Killing of Blake Shearer

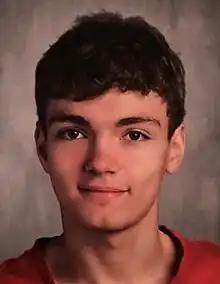
Victim Blake Shearer

On August 6, 2018, Blake John Shearer, a 16-year-old boy, was beaten to death in a park in Elizabethtown, Pennsylvania by 24-year old David Mikeal Skalla. The killing gained notoriety and media attention due to the brutality of the crime and the unusual nature of a killing occurring in the small town.